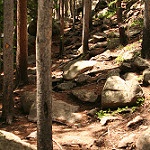
Label: forest